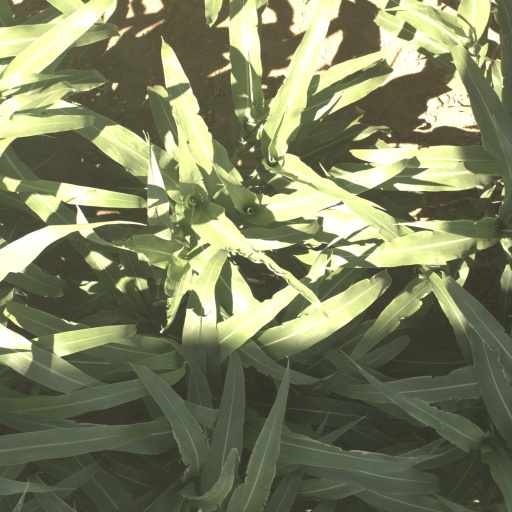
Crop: sorghum